Beaty Biodiversity Museum

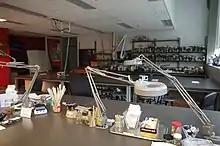
The Beaty Biodiversity Museum features several laboratories

The museum includes a theatre and of collections and exhibit space. It is entered through the Mowafaghian Atrium, a glass-walled gallery two storeys tall which, in addition to the museum's gift shop and the Niche Cafe, houses the museum's signature piece: Canada's largest blue whale skeleton. The display is a "see-through box" whose façade windows have "steel mesh brises-soleils". The museum lies parallel to one of the main walking routes of the university campus, was described in "Exploring Vancouver: the architectural guide" as "a perfect commission for architects known for creative restraint". The whale is suspended over a descending ramp by which the collections are accessed. The space also includes a "family zone" with juvenile reading materials and a teaching collection in a Discovery Lab. Most of the collections are displayed in cabinet windows and shadow boxes, although a few are shown through alternative displays like in-ground "excavations" that under glass that visitors can walk on.